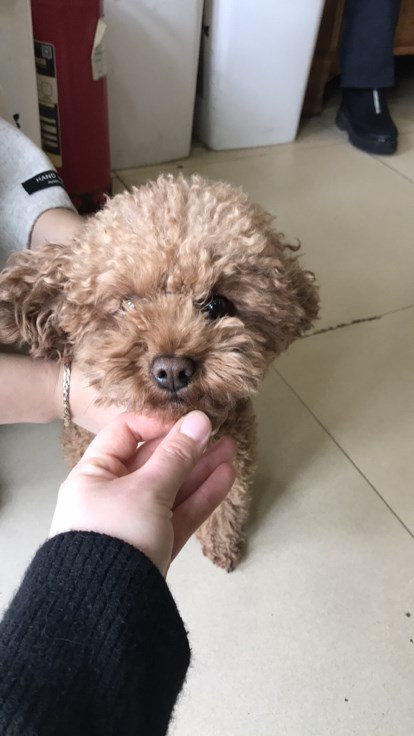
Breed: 7449-n000128-teddy